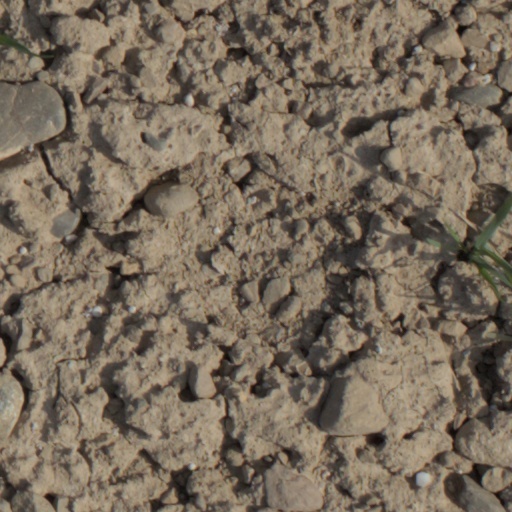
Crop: wheat